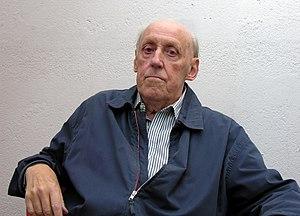
Bo Carpelan (1926–2011), écrivain finnois, photographié durant la nuit des arts d'Helsinki, en août 2008. Svenska: Bo Carpelan (1926–2011), finländsk författare, Konstens natt i Helsingfors, augusti 2008.
Bo Gustaf Bertelsson Carpelan, est un poète et écrivain finlandais d'expression suédoise.
La littérature finlandaise est la littérature écrite en Finlande ou en finnois ou par des Finlandais ou des diasporas finlandaises.